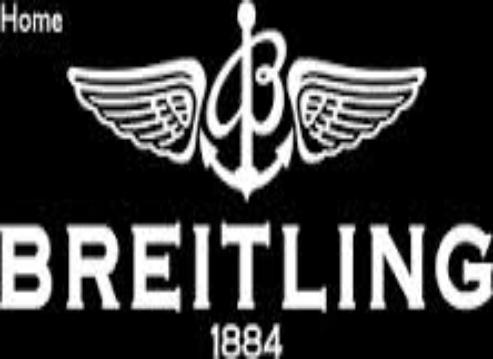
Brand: Breitling
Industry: Clothes